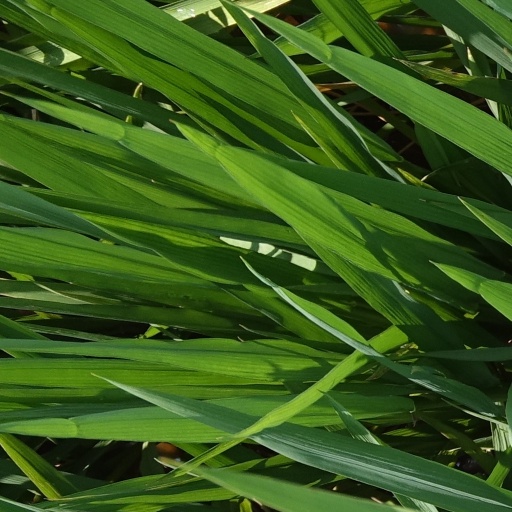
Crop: rice